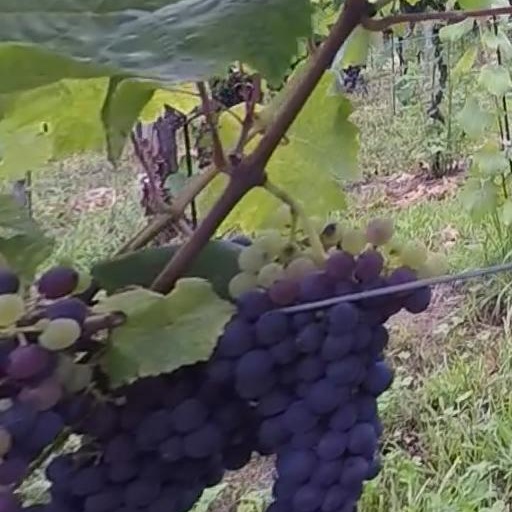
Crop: grape